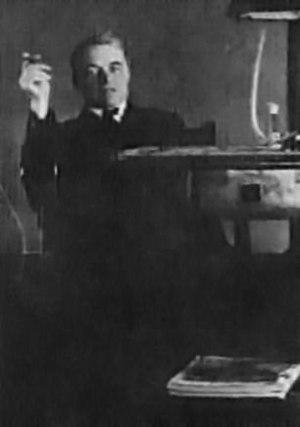
L'attentat de la Bath Consolidated School fut perpétré le 18 mai 1927 par un membre de la commission scolaire de l'école d'une petite ville du Michigan, Bath Township. Il s'agit de l'un des premiers attentats-suicides, dans une école et avait pour motivation l'endettement.